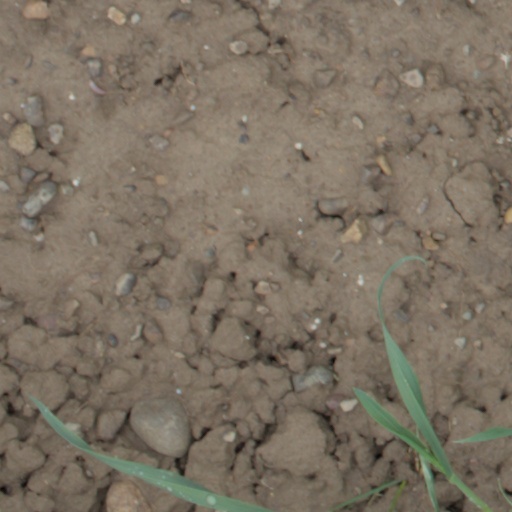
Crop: wheat